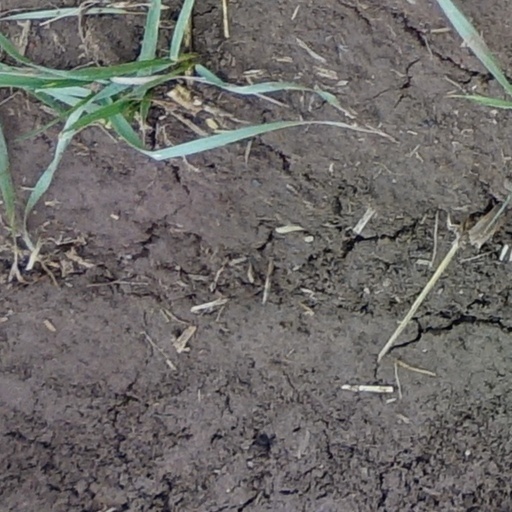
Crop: wheat